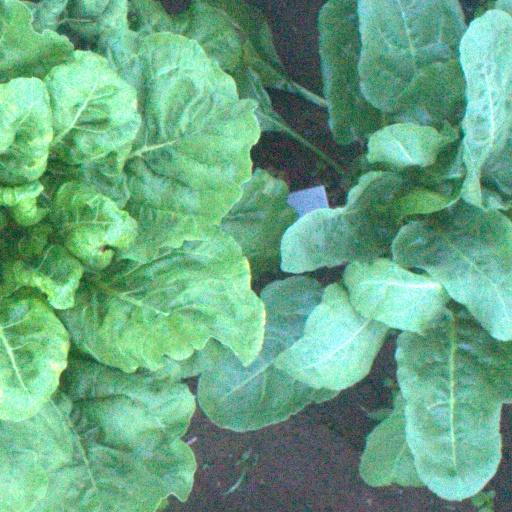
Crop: sugar beet